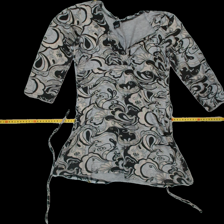
View: front
Type: Top
Category: Ladies
Brand: Not Applicable
Colors: Multicolor
Material: 56% poly 44% cotton
Pattern: Floral print
Cut: Regular
Trend: No trend
Stains: No
Damage: 0
Price range: <50
Recommended usage: Export
Comment: Washed out